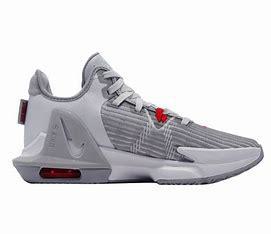
Brand: Nike
Model: Lebron Witness 6